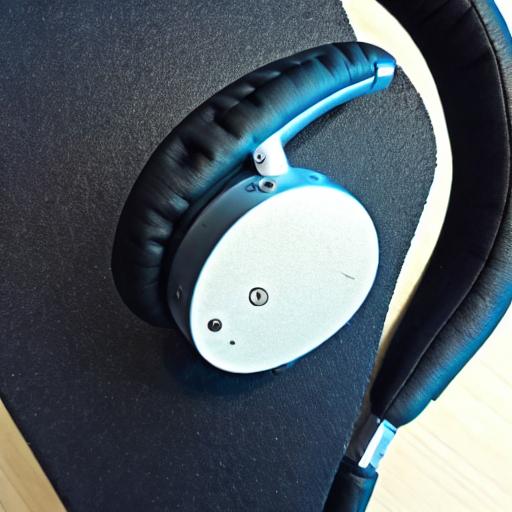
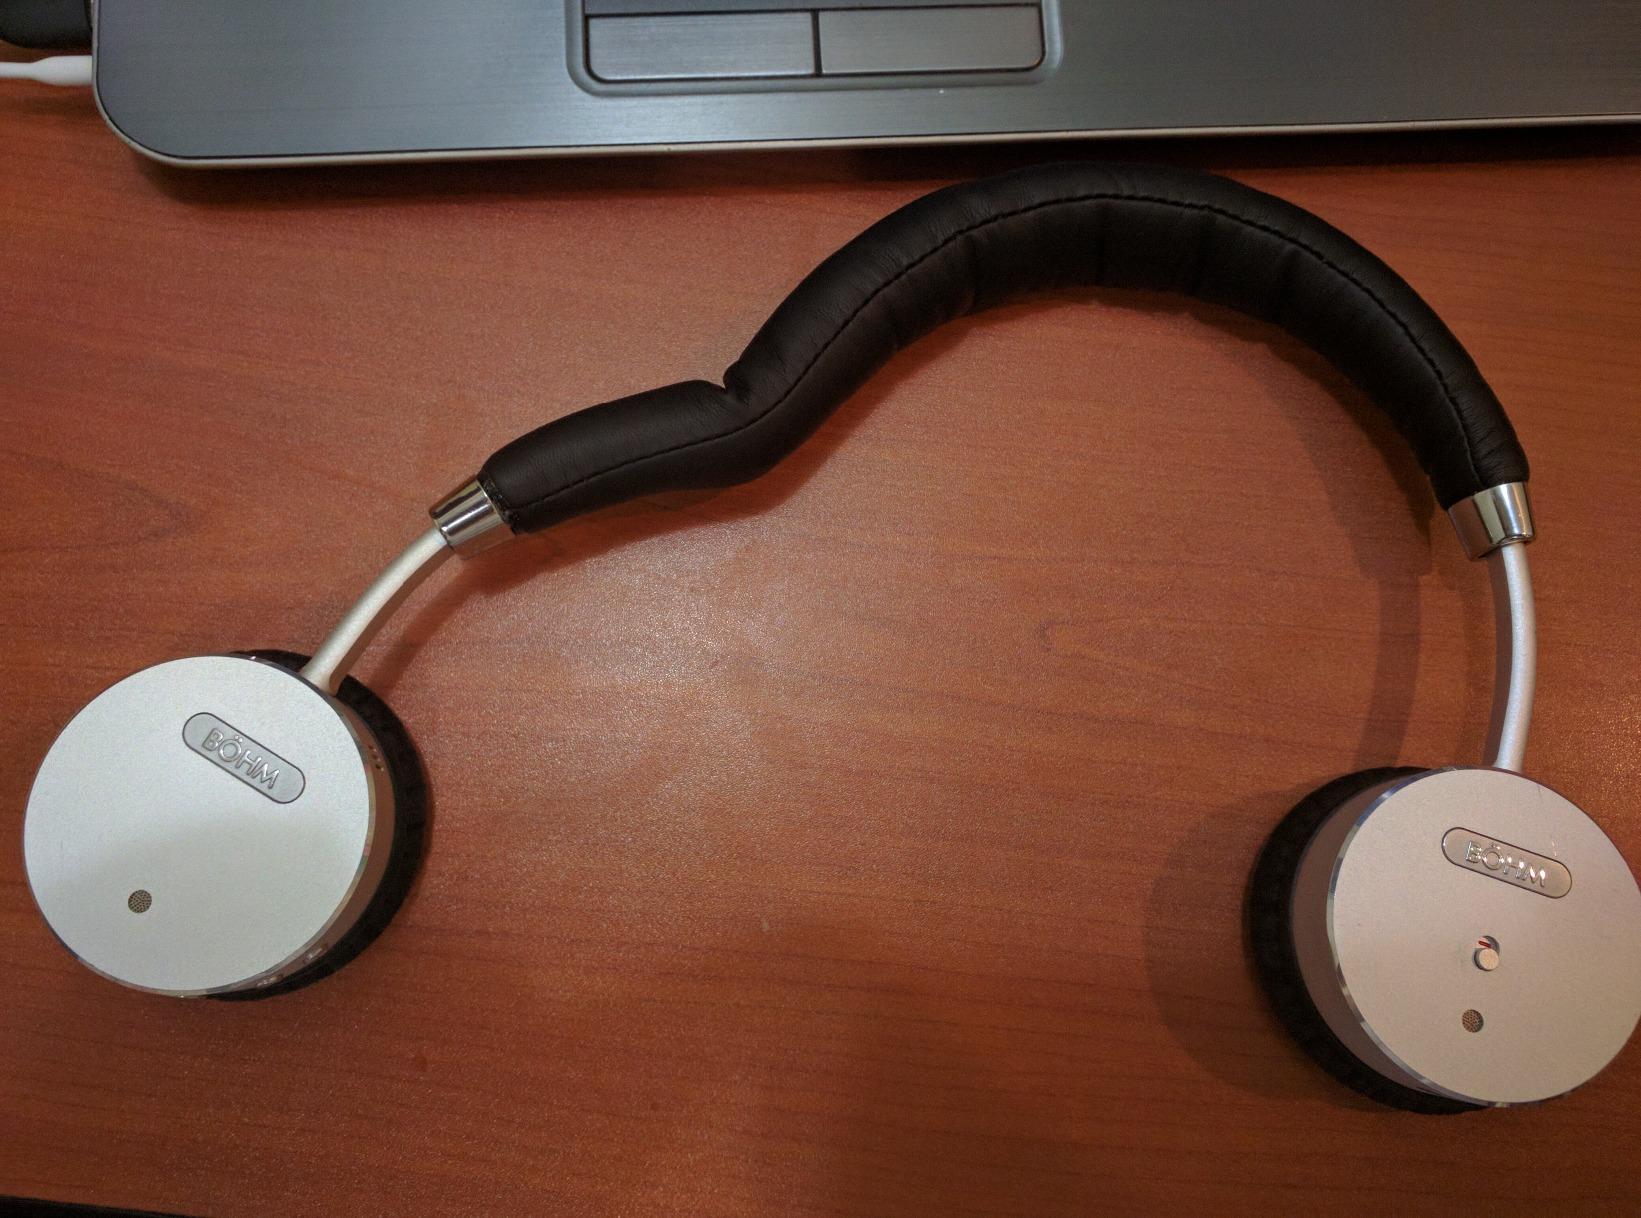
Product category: headphones
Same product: no